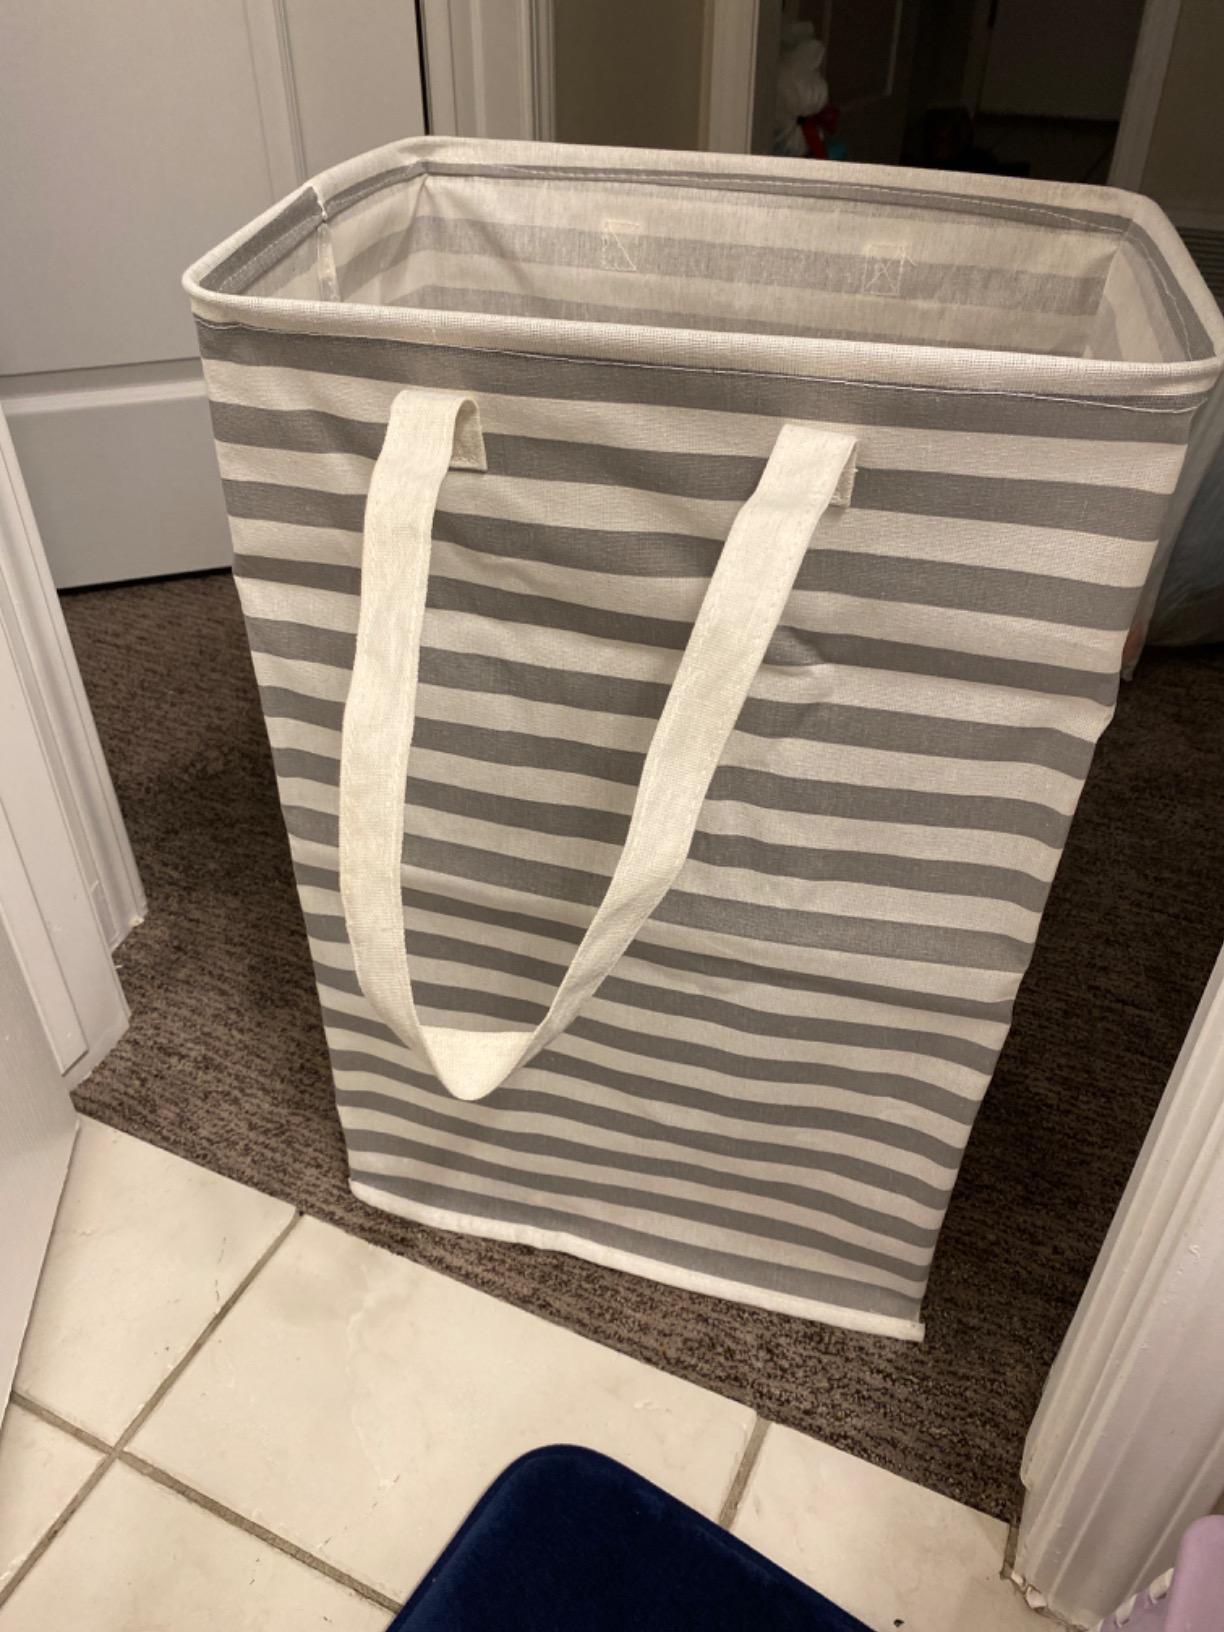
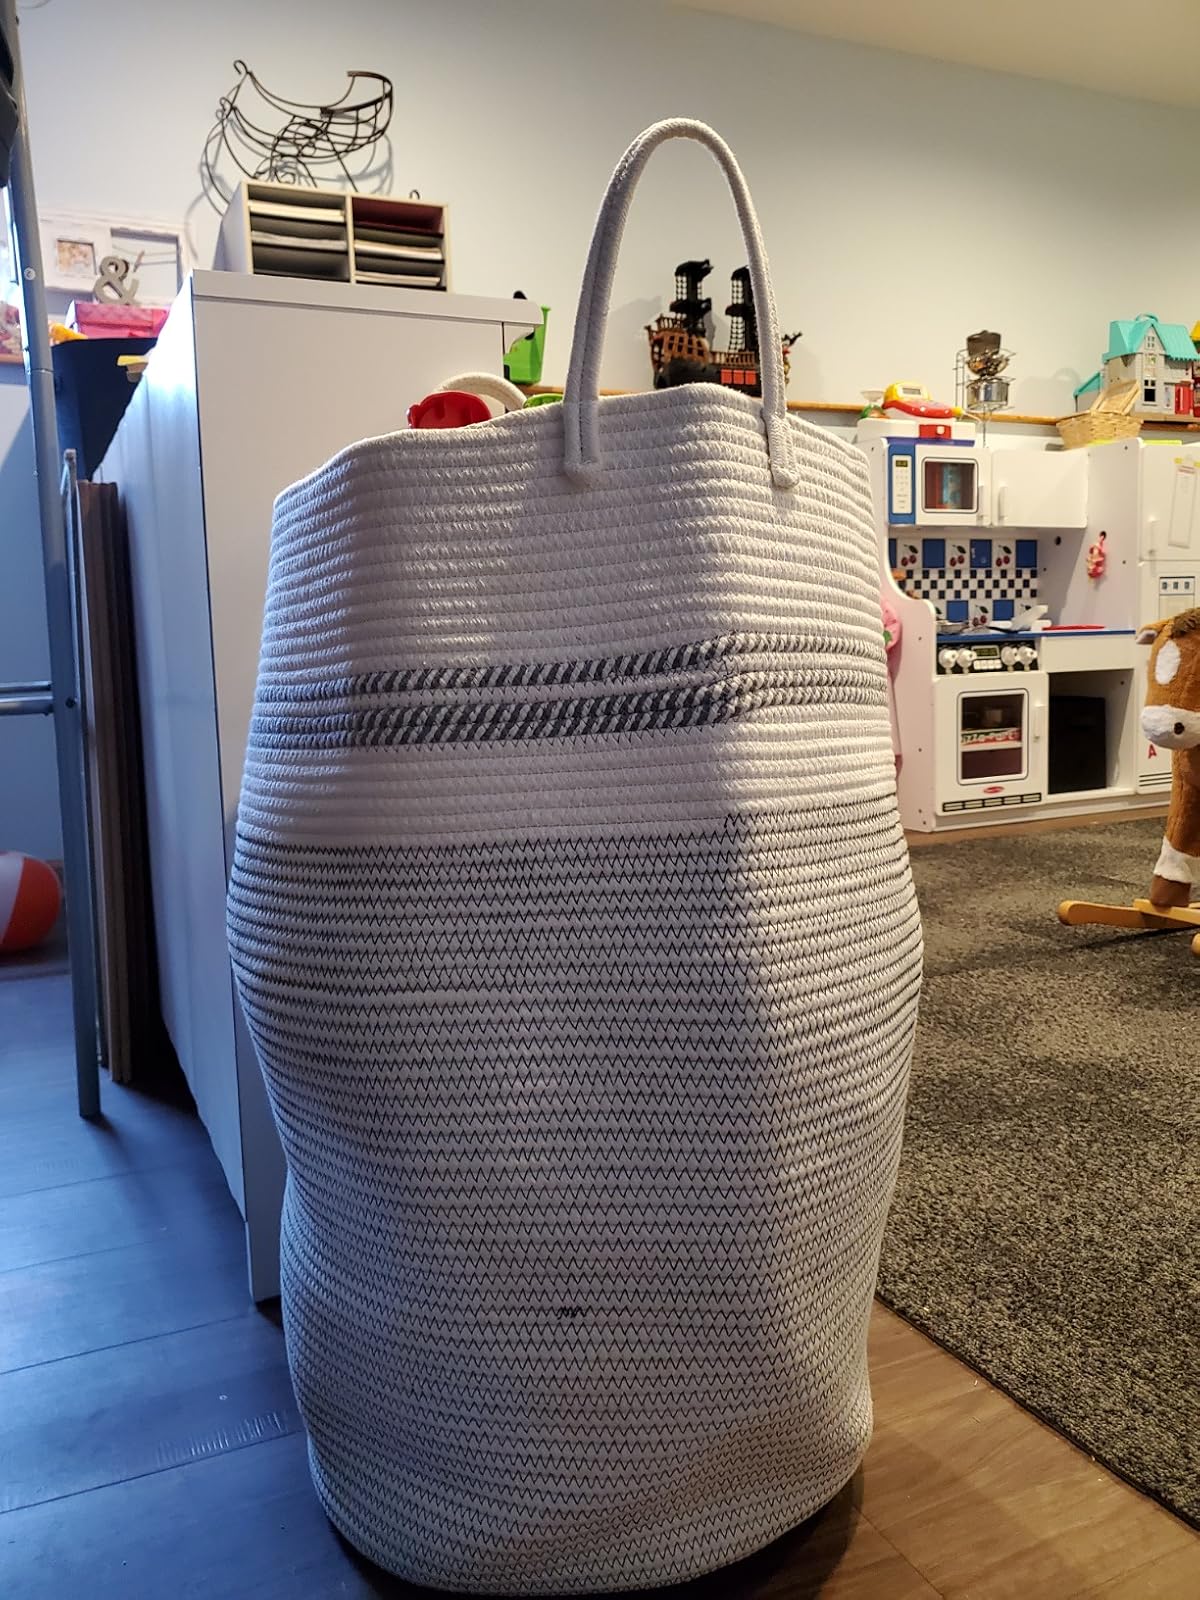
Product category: items_hamper
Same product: no